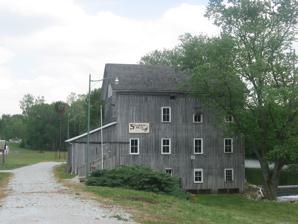
Building: Stockdale Mill
Country: United States of America
Year built: 1857
United States historic place Stockdale Mill U.S. National Register of Historic Places Stockdale Mill, May 2012 Show map of Indiana Show map of the United States Location N. County Road 800W at Stockdale , Paw Paw Township, Wabash County, Indiana Coordinates 40°54′52″N 85°56′37″W / 40.91444°N 85.94361°W / 40.91444; -85.94361 Area 2.5 acres (1.0 ha) Built 1857 ( 1857 ) MPS Grain Mills in Indiana MPS NRHP reference No. 04000204 Added to NRHP March 24, 2004 Stockdale Mill , also known as the Roann Roller Mill, is a historic grist mill building located in Paw Paw Township , Wabash County, Indiana .  It was built between 1855 and 1857, and is a 3 + 1 ⁄ 2 -story, post and beam frame mill building. The mill is powered by a 202 foot long dam that spans the Eel River . Also on the property are the contributing storage building and corn crib .  The mill remained in operation until 1964 and was restored in 2002. It was listed on the National Register of Historic Places in 2004. References